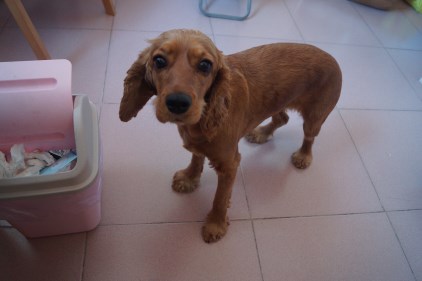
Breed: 286-n000111-cocker_spaniel